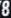
Number: 8